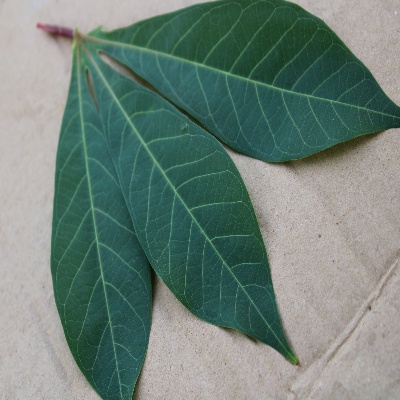
Crop: Cassava
Condition: healthy